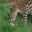
Label: leopard